Adriaan Justus Enschedé

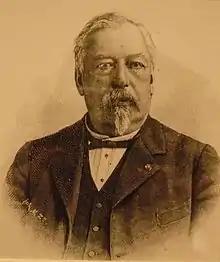
Portrait in the Teylers Coin and Medal Room

Adriaan Justus Enschedé (Haarlem, 20 June 1829 – Haarlem, 19 March 1896) was a Haarlem archivist, collector, owner of the Joh. Enschedé printing company, philanthropist and a member of "Teylers Tweede Genootschap" (Teylers Second or Scientific Society).